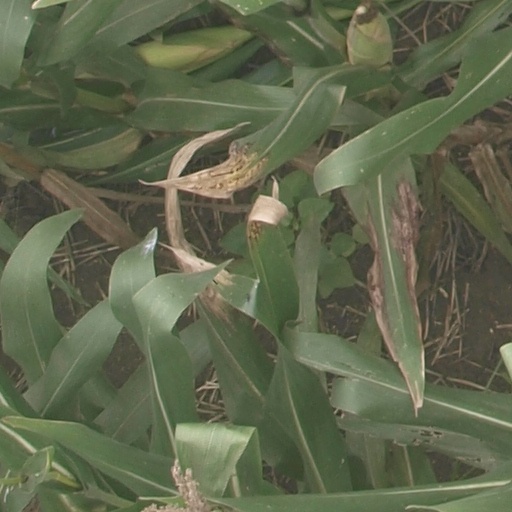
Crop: maize; corn